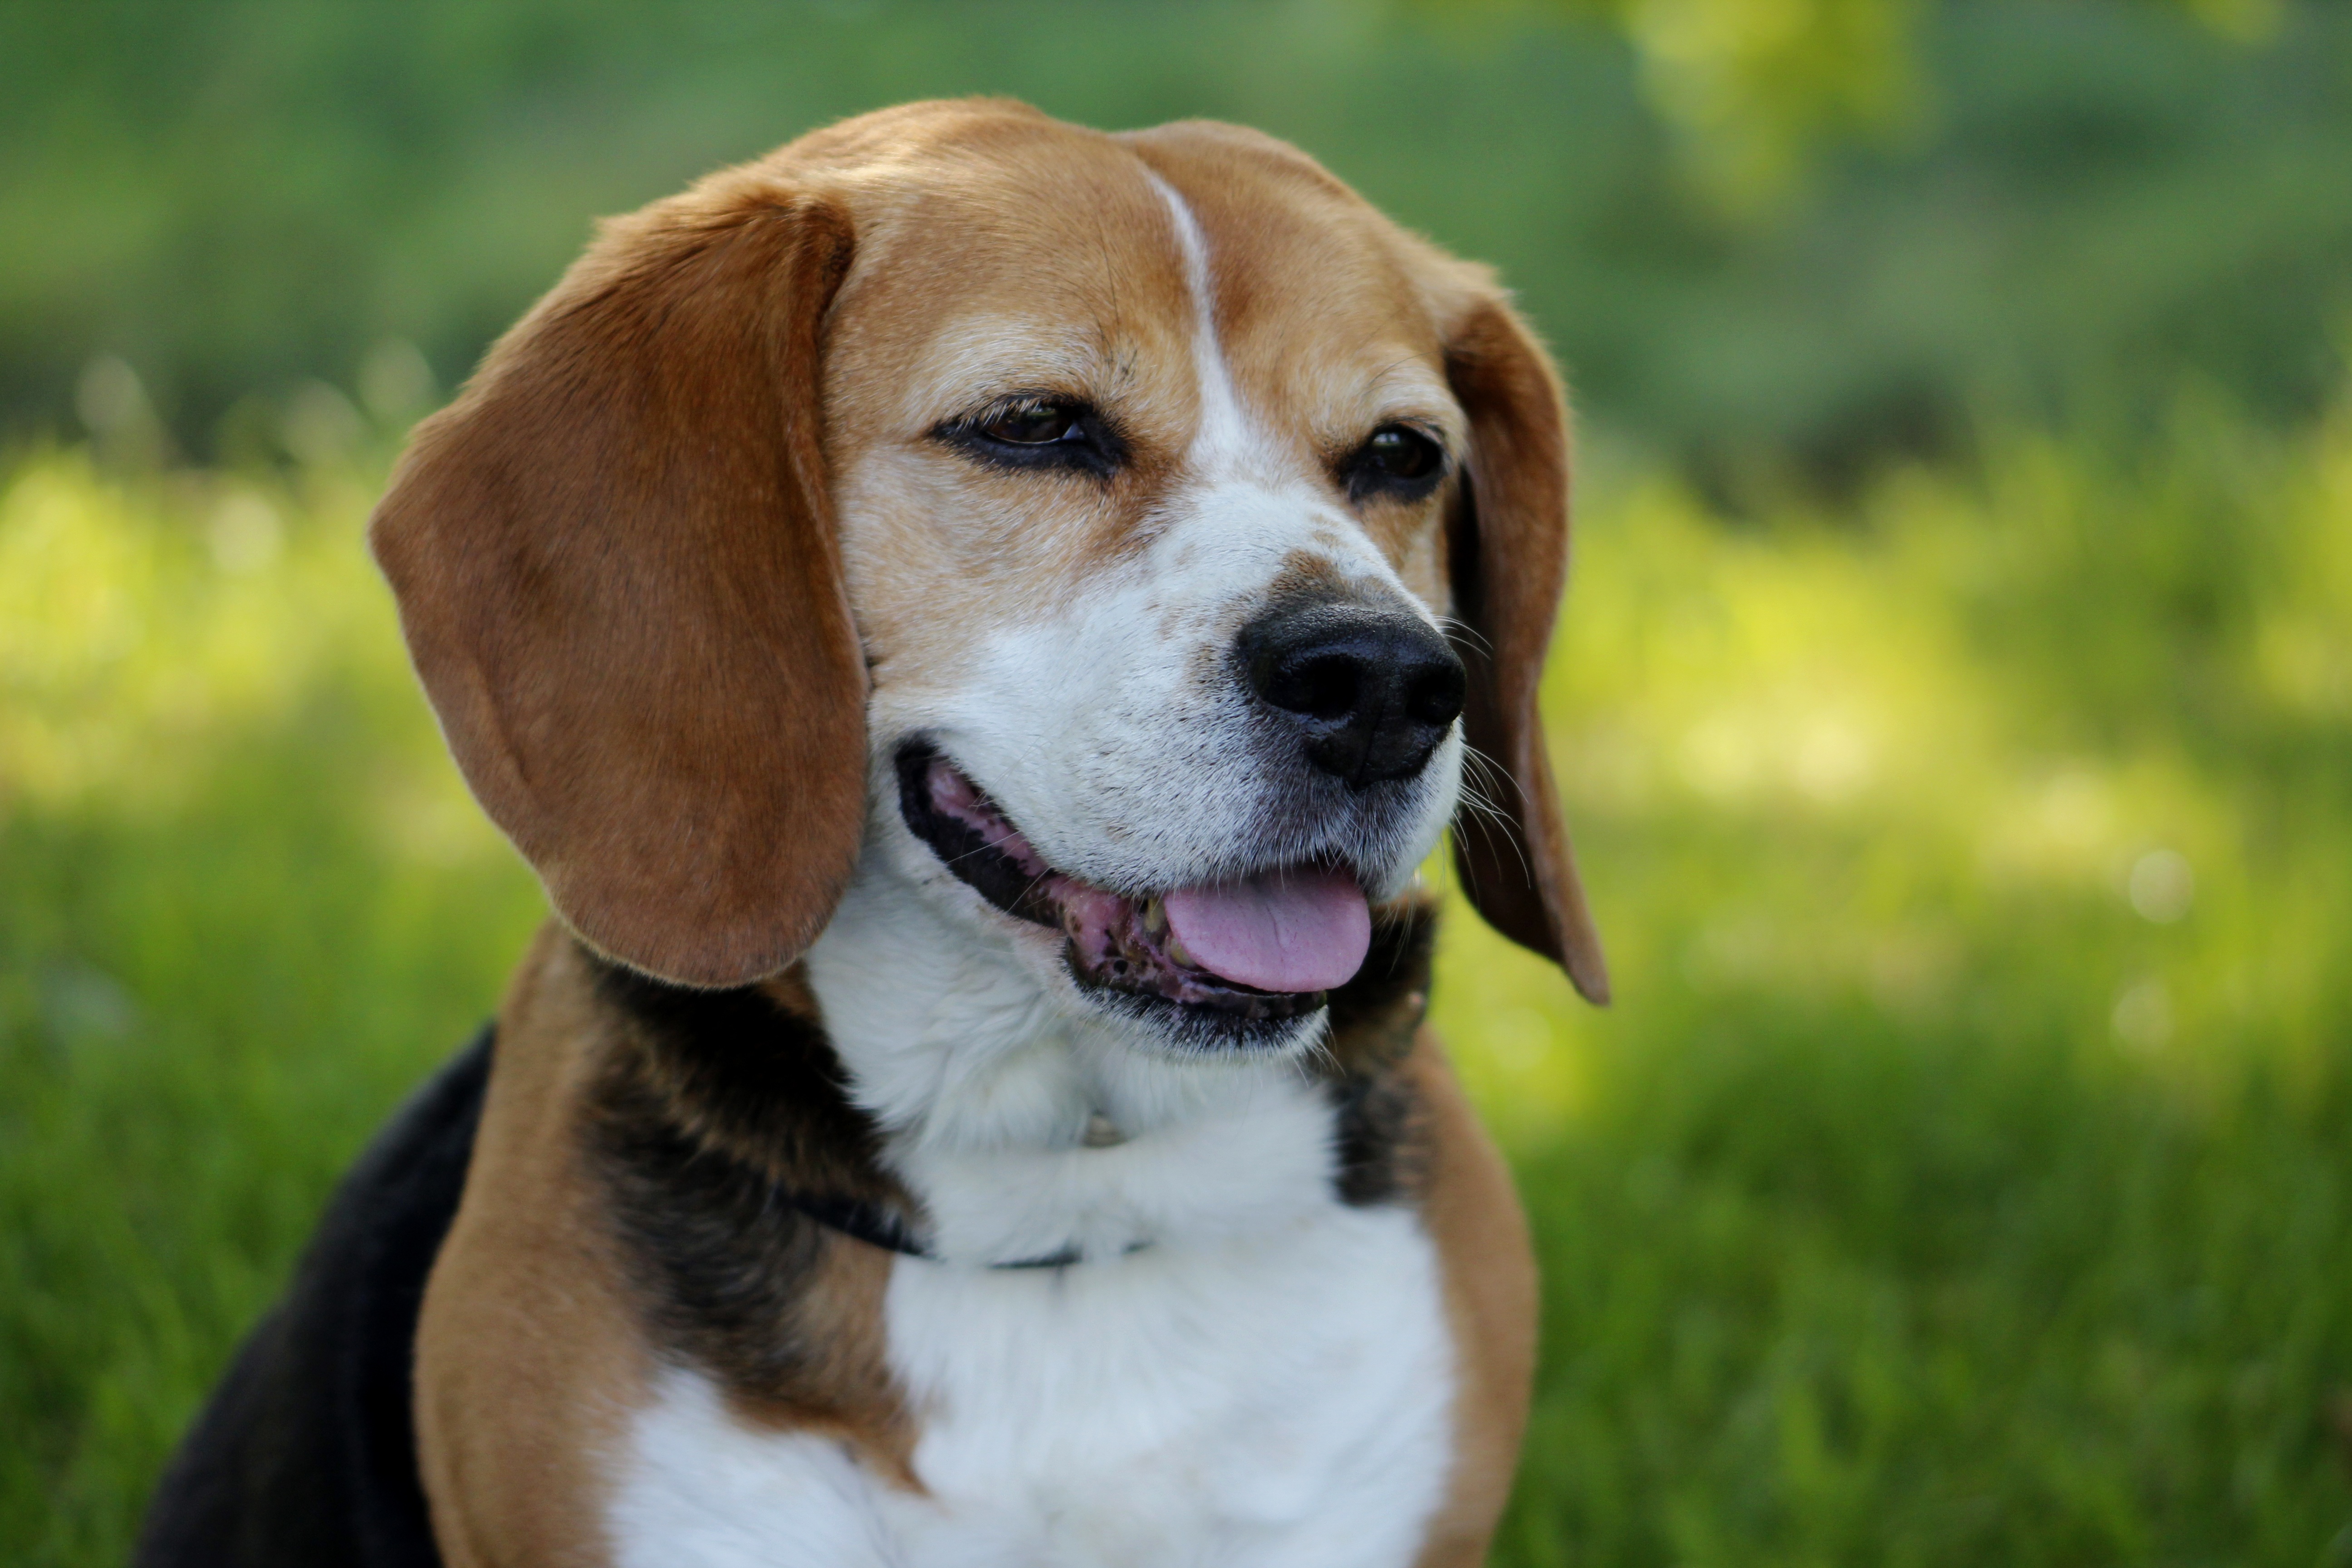
puppy, dog, pet, mammal, hound, vertebrate, beagle, harrier, dog breed, small dog, scent hound, dog like mammal, carnivoran, dog crossbreeds, beagle harrier, american foxhound, basset art sien normand, english foxhound, treeing walker coonhound, estonian hound, finnish hound, hamiltonst vare, drever